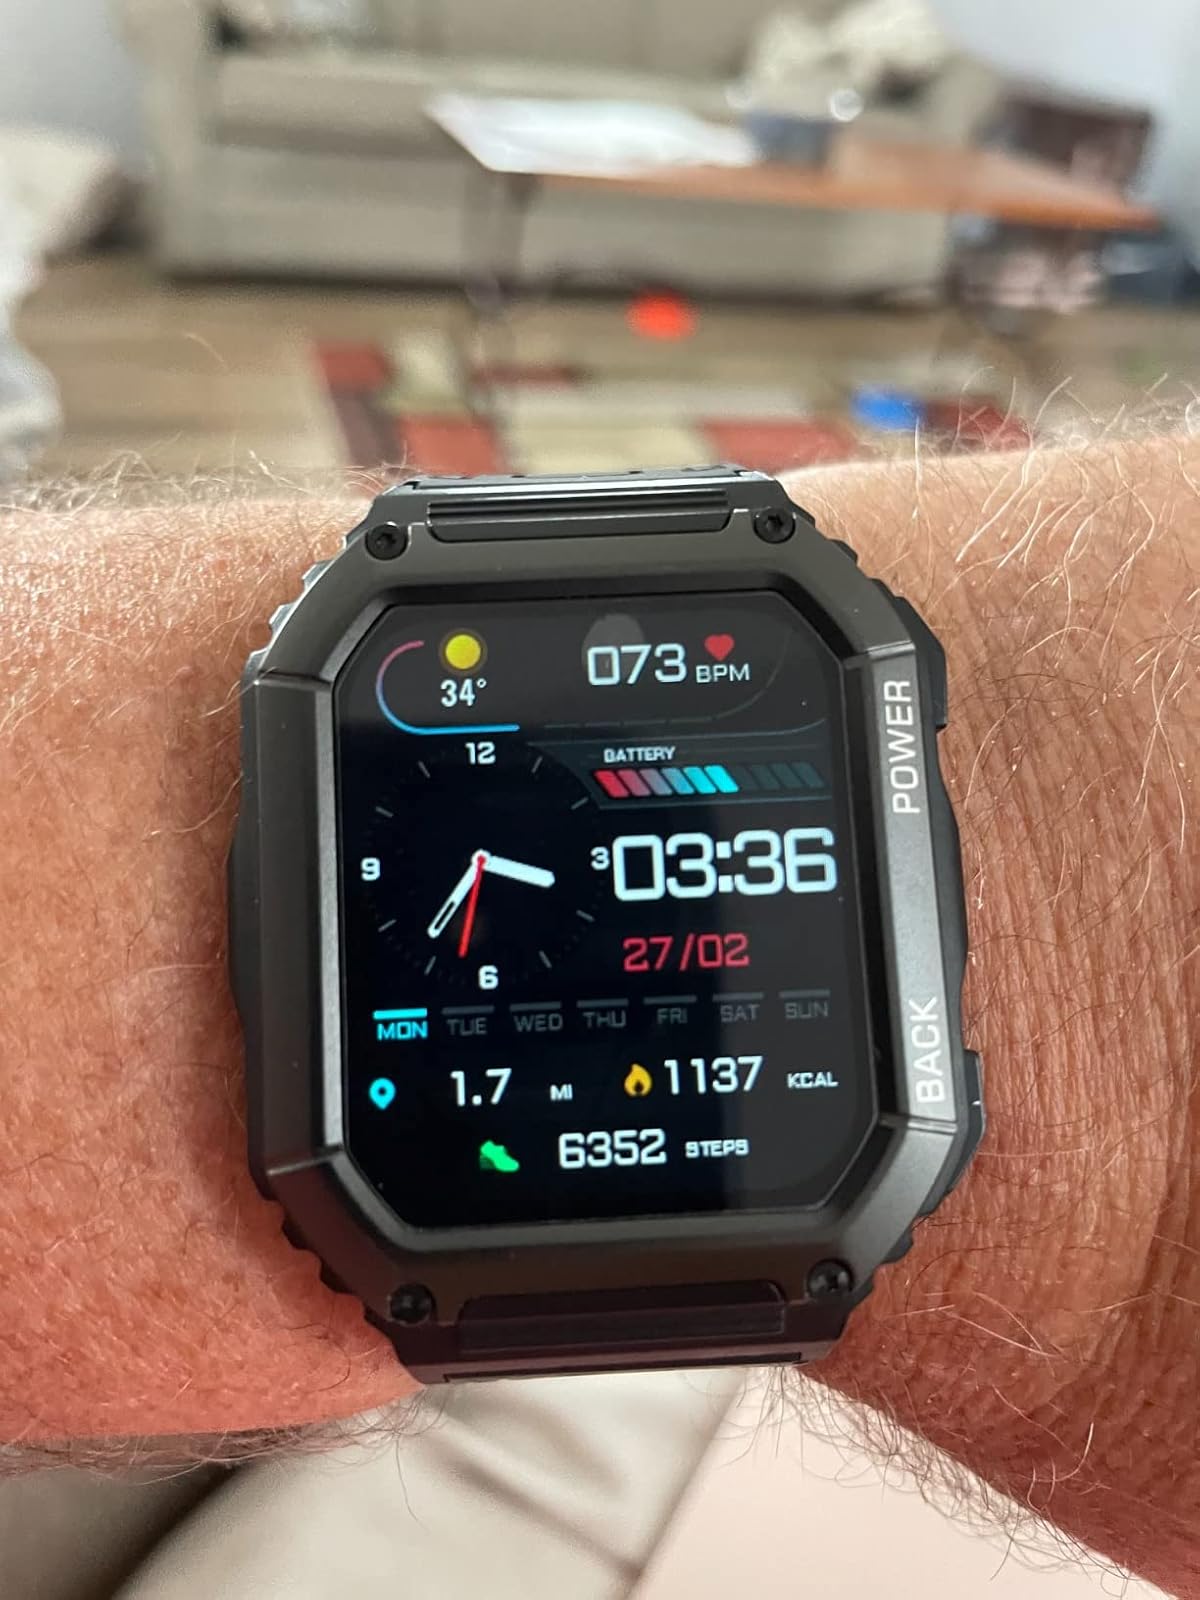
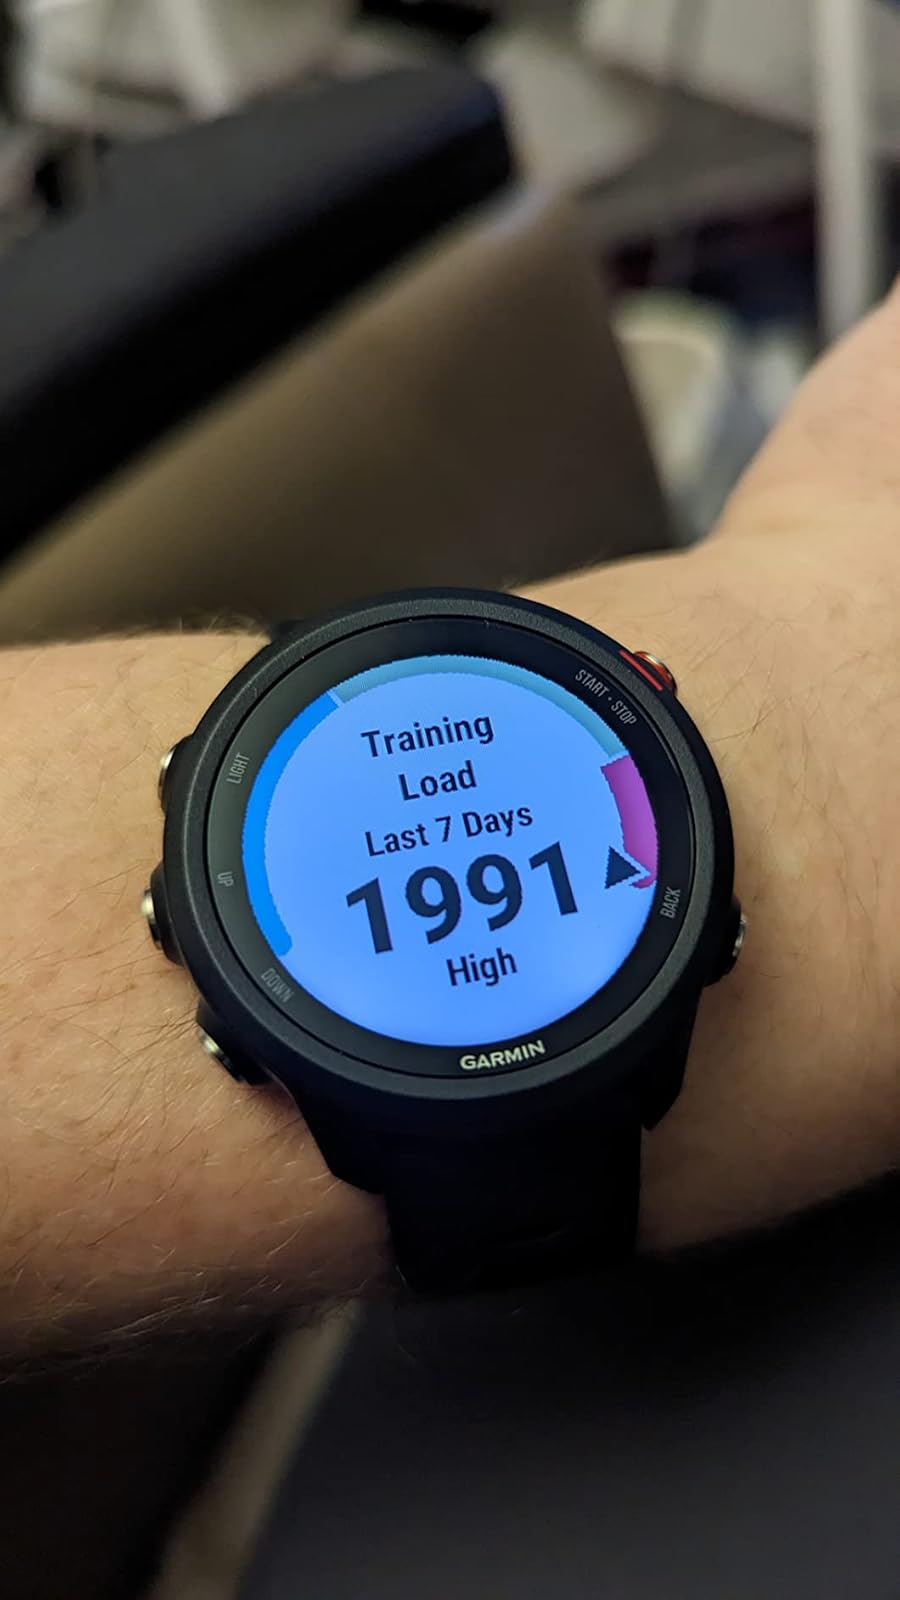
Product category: smartwatch
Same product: no